Delta (science magazine)

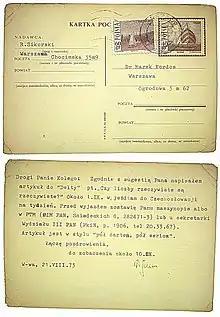
The response of prof. Roman Sikorski to the order request of the first article in Delta, 1973.

It has been published since 1974 (with a short break during the Martial law in Poland) and covers topics in mathematics, physics, astronomy, computer science and biology. The content of the Delta is directed towards high school and university students as well as researchers. The articles are mainly written by the researchers working at Polish universities, however, the magazine has also seen contributions from students. The chef editor since 2018 is Szymon Charzyński.